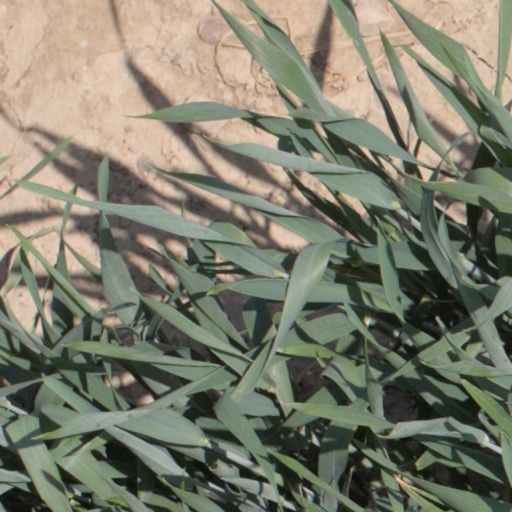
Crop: wheat